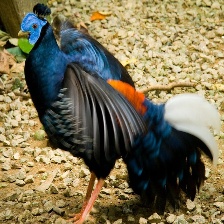
Species: CRESTED FIREBACK
Scientific name: LOPHURA IGNITA